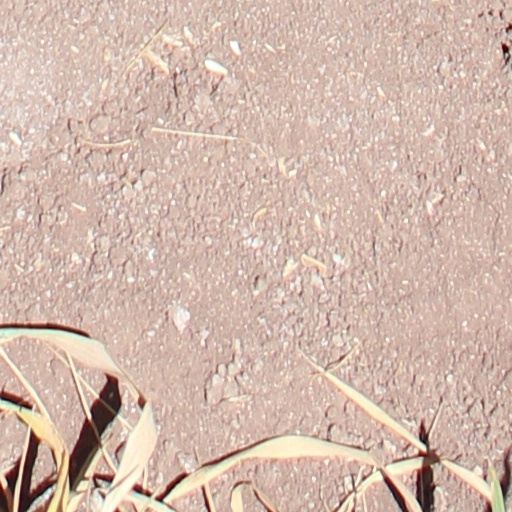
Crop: wheat